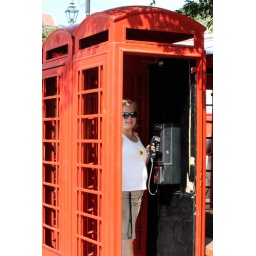
Leanne in a red phone box in Carenage Harbour, St. George's, Grenada